Mir-395 microRNA precursor family

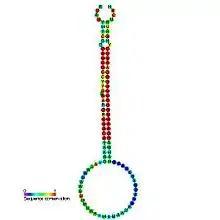
Predicted secondary structure and sequence conservation of mir-395

mir-395 is a non-coding RNA called a microRNA that was identified in both "Arabidopsis thaliana" and "Oryza sativa" computationally and was later experimentally verified. mir-395 is thought to target mRNAs coding for ATP sulphurylases. The mature sequence is excised from the 3' arm of the hairpin.